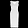
Label: Dress